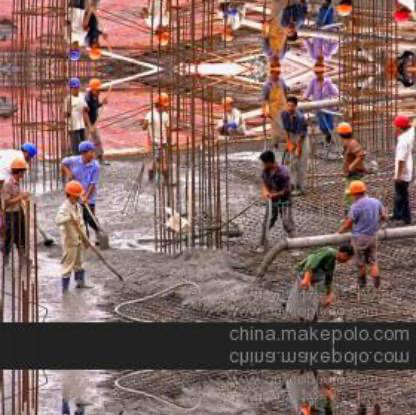
Objects in the image:
label: helmet
label: helmet
label: helmet
label: helmet
label: helmet
label: helmet
label: helmet
label: helmet
label: helmet
label: head
label: head
label: head
label: helmet
label: helmet
label: helmet
label: helmet
label: helmet
label: head